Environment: real
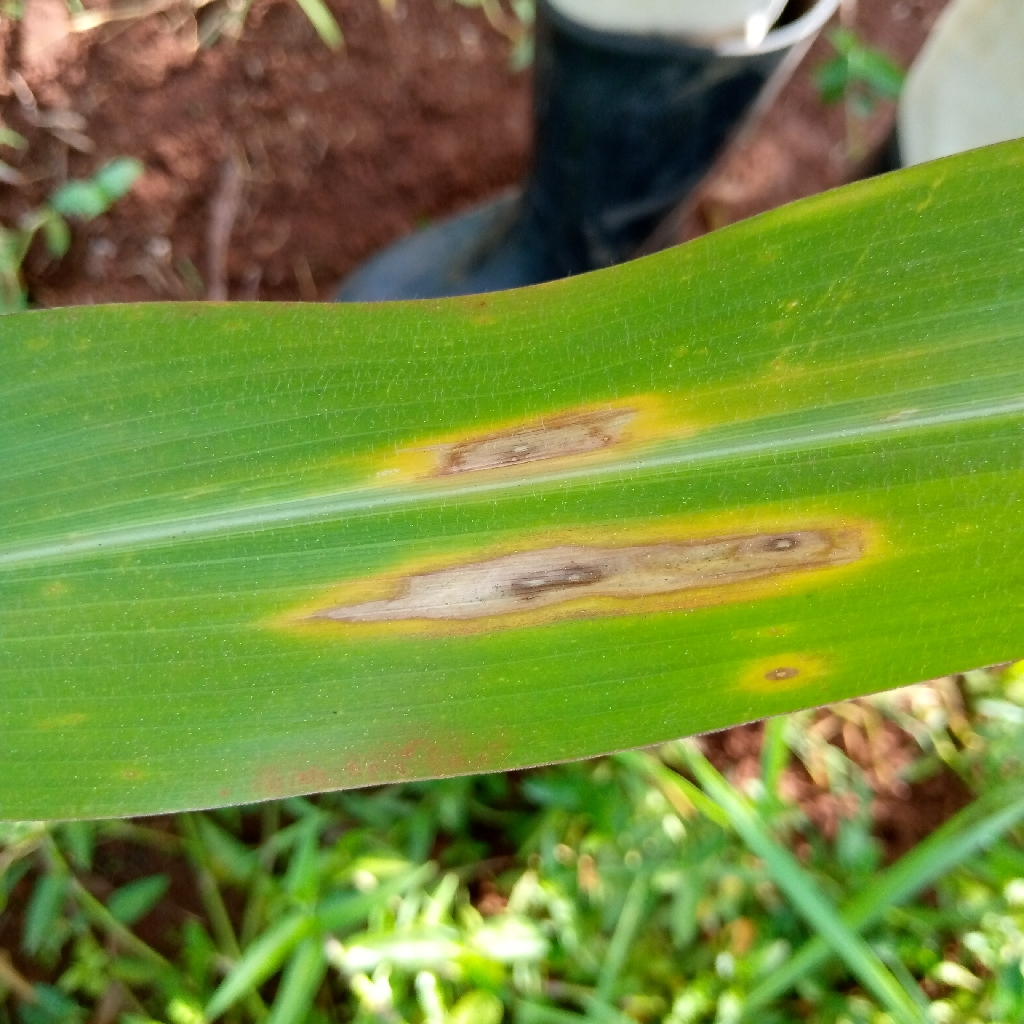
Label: northern_corn_leaf_blight